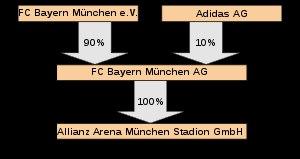
Le Fußball-Club Bayern München e.V., couramment abrégé en FC Bayern München ou FC Bayern et partiellement francisé en FC Bayern Munich, Bayern Munich ou Bayern de Munich, est un club omnisports allemand fondé le 27 février 1900 et basé à Munich, en Bavière. Le club est connu par sa section football, externalisé en 2001 en FC Bayern München AG. Son équipe masculine joue depuis 1965 en Bundesliga et est surnommée Rekordmeister, étant l'un des clubs les plus titrés d'Allemagne et d'Europe.